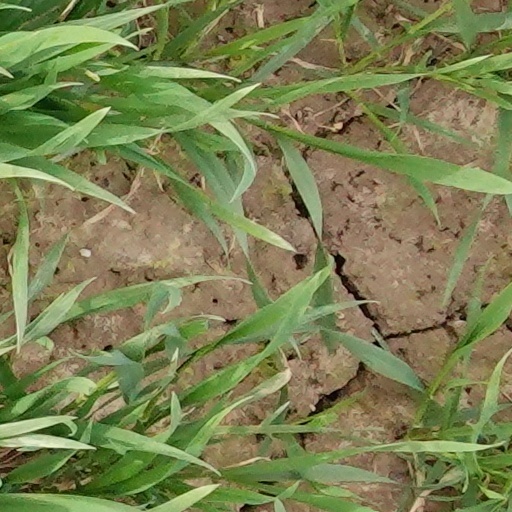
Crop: wheat